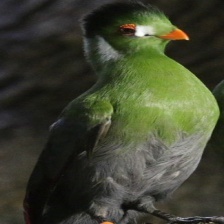
Species: WHITE CHEEKED TURACO
Scientific name: TAURACO LEUCOTIS